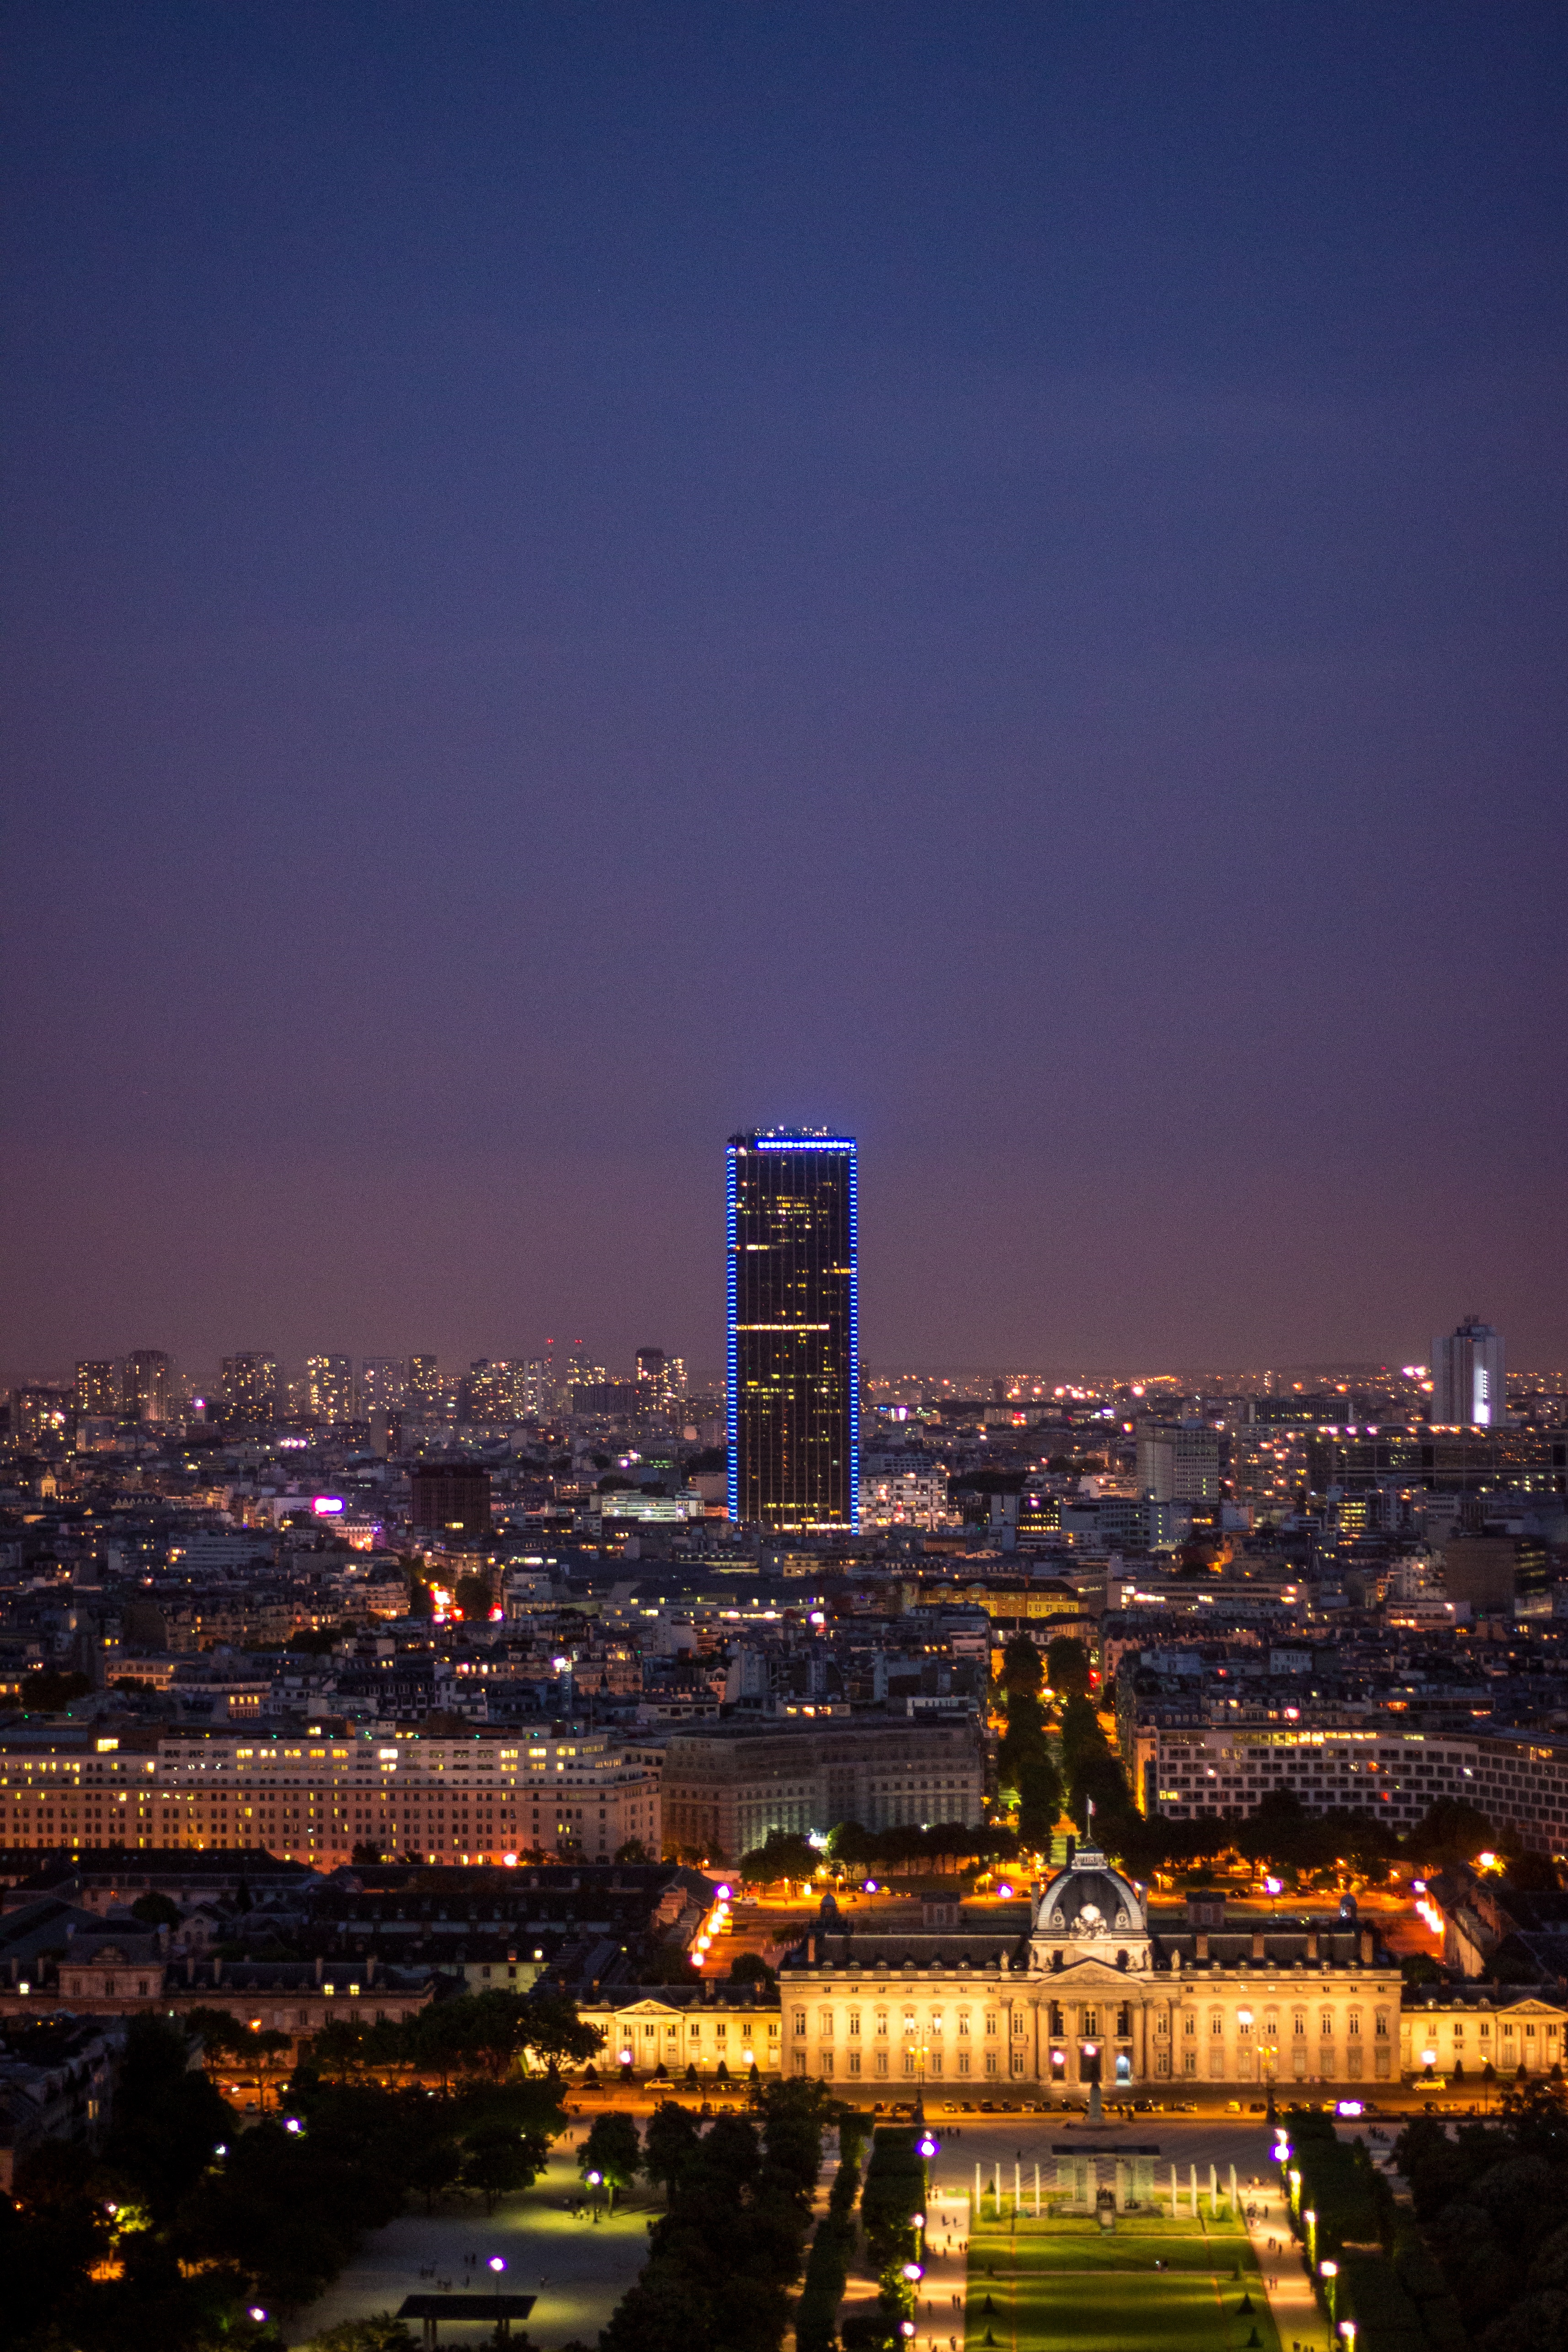
horizon, sunset, skyline, night, dawn, city, skyscraper, cityscape, downtown, dusk, evening, reflection, tower, landmark, tower block, metropolis, urban area, geographical feature, human settlement, atmosphere of earth, metropolitan area